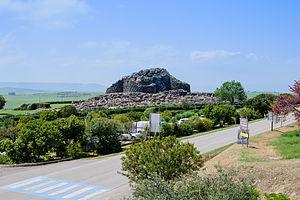
Su Nuraxi est un site archéologique sur lequel se trouvent les vestiges d'un ensemble de constructions défensives préhistorique situé à l'ouest de Barumini dans la province du Medio Campidano en Sardaigne.